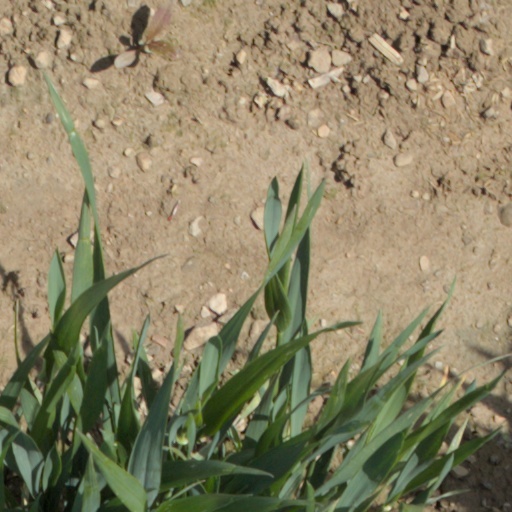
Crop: wheat